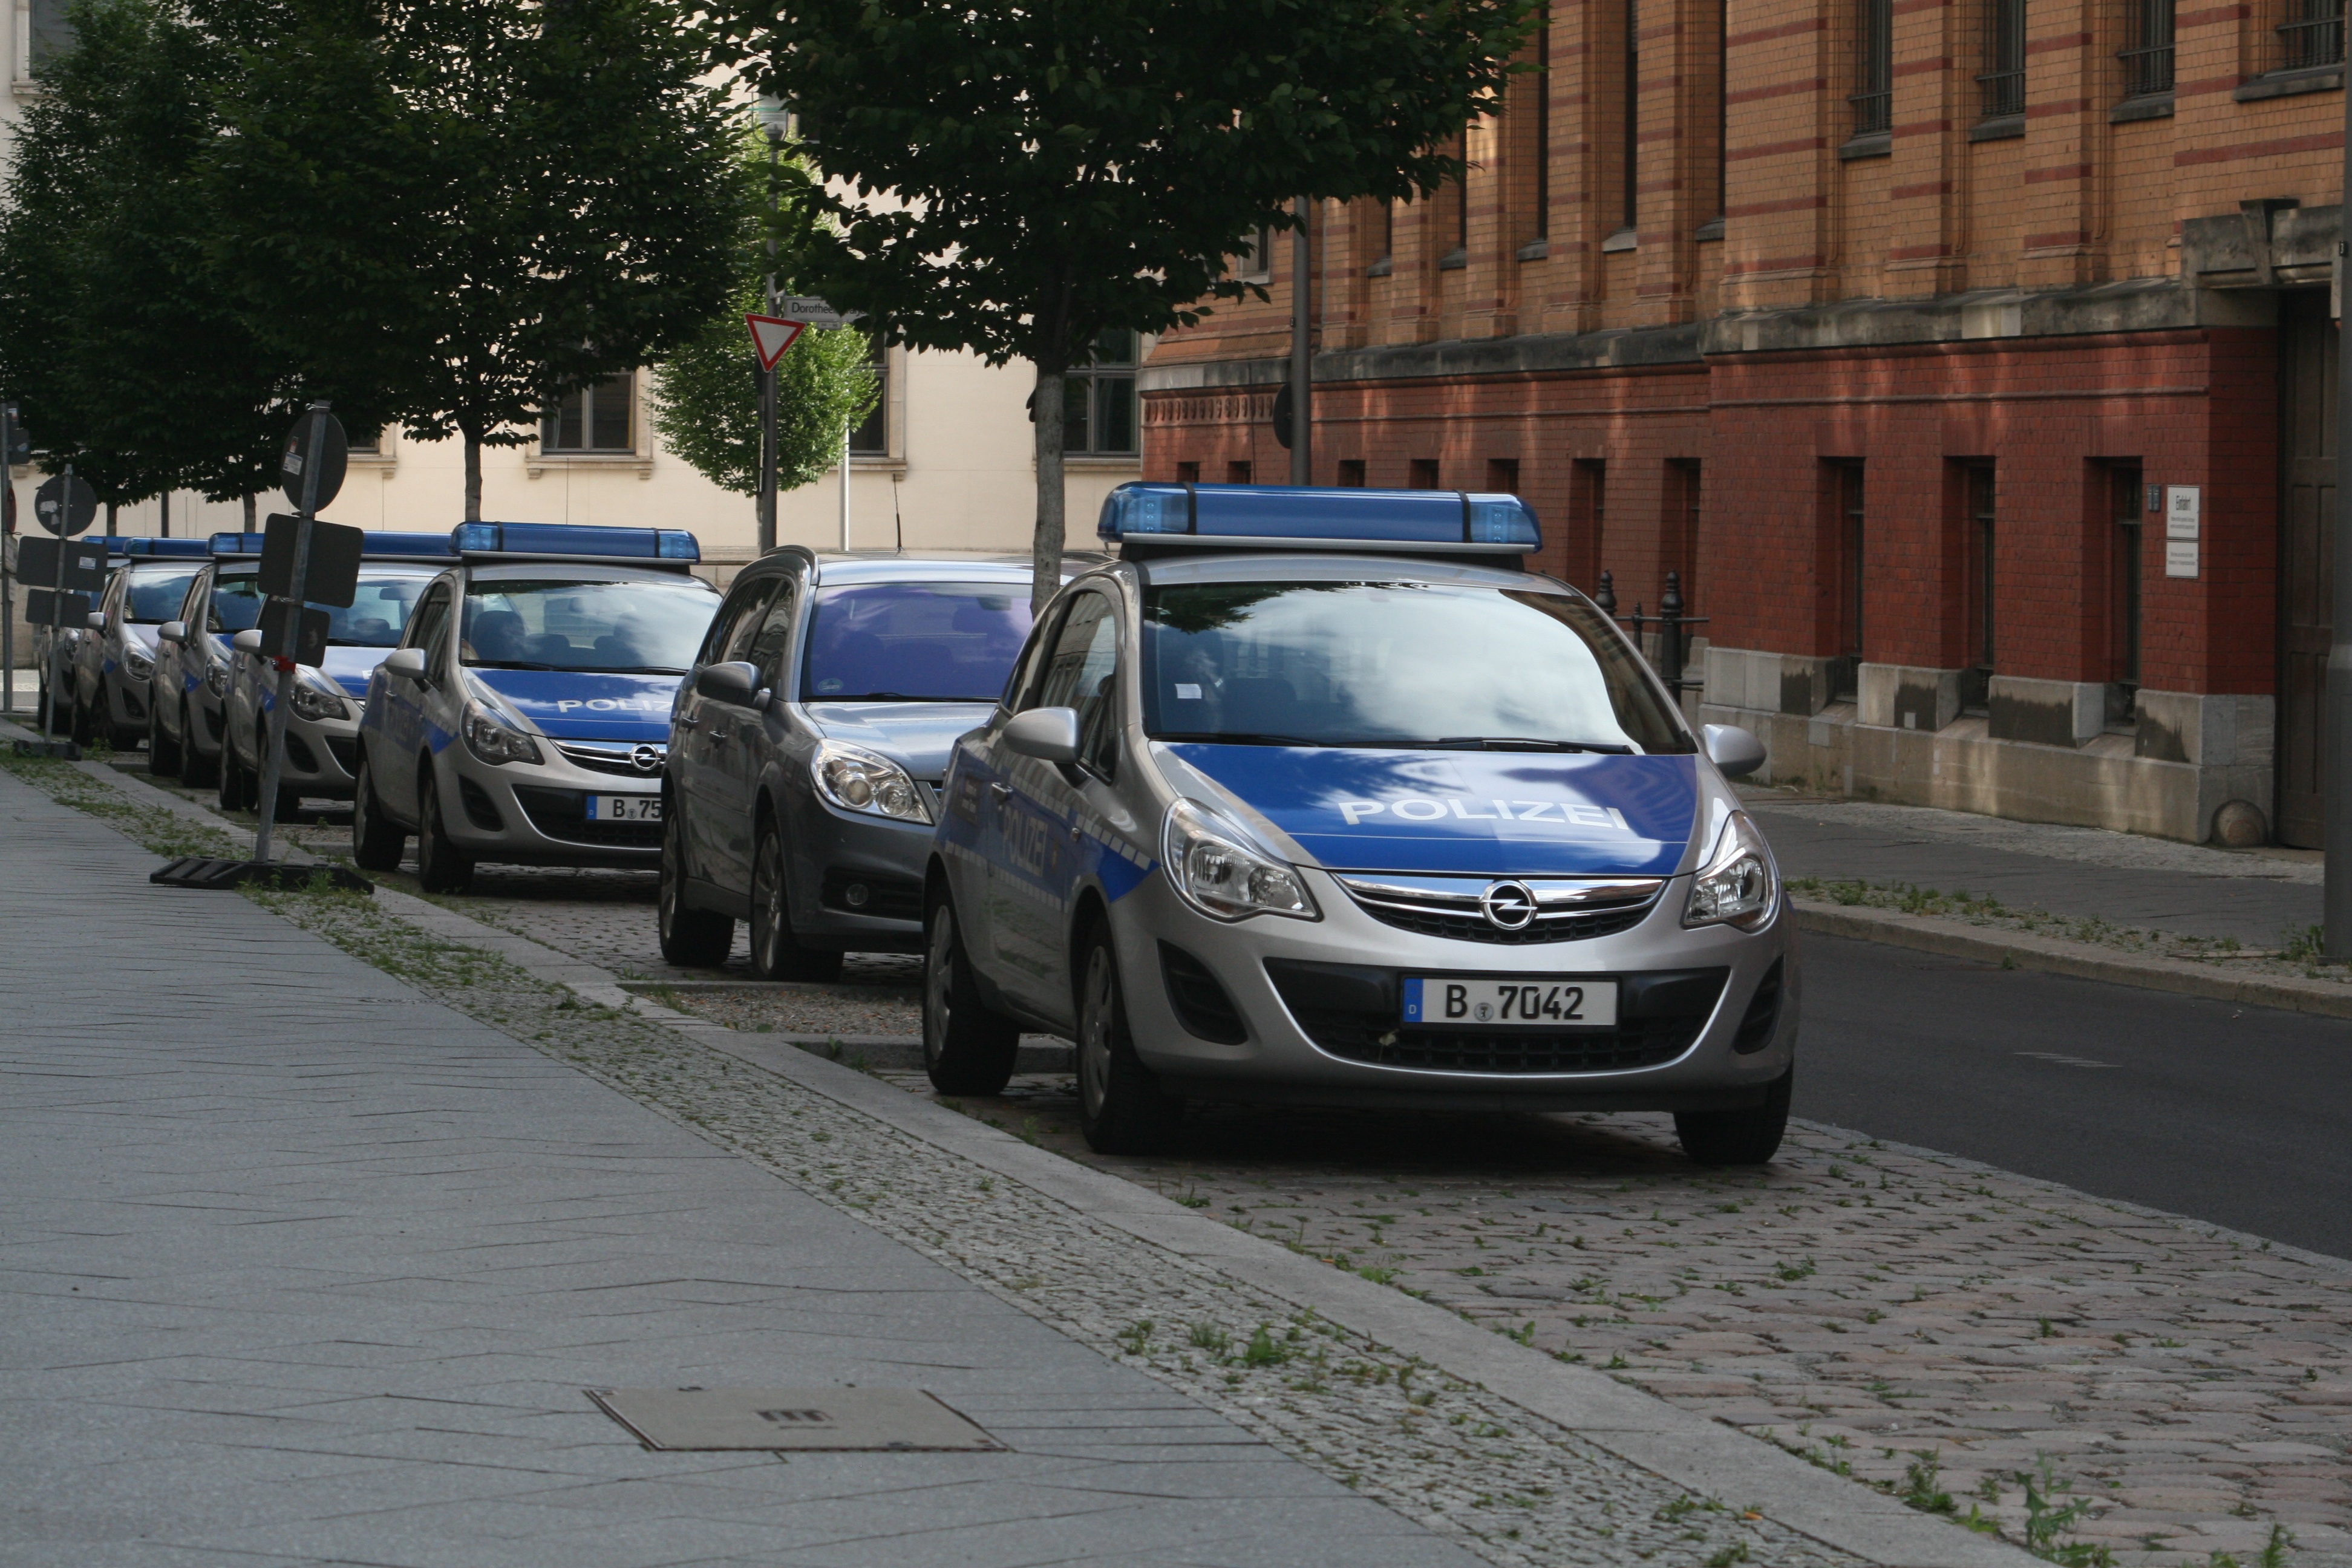
road, car, driving, city, vehicle, auto, police, berlin, opel, police car, sport utility vehicle, automobile make, family car